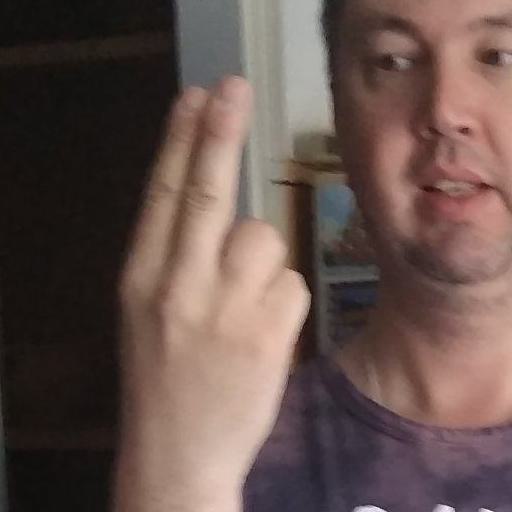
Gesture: two_up_inverted